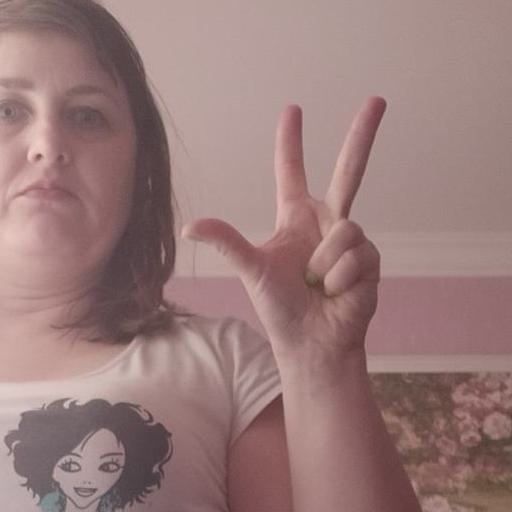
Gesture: three2